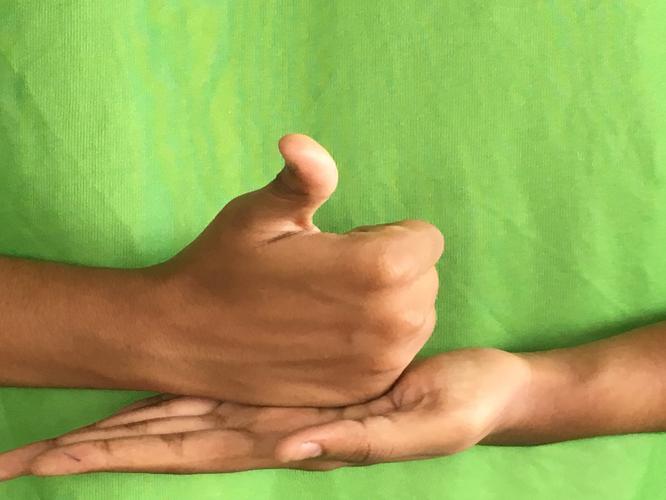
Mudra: Shivalinga
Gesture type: double_hand